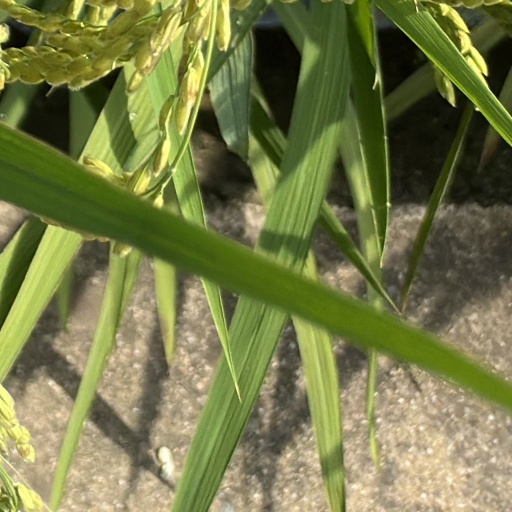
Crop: rice